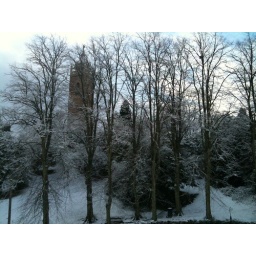
View from my office window in the #uksnow